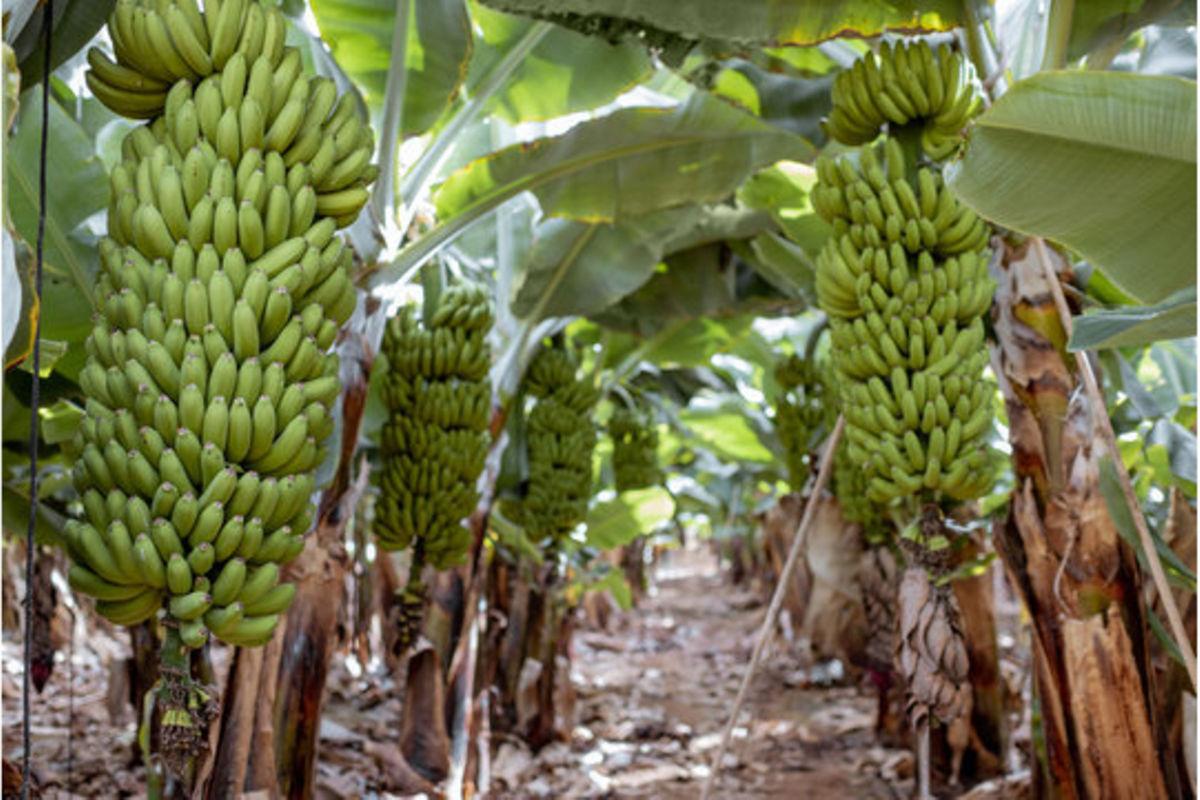
Shamba kubwa la migomba, huku mikungu mingi ya ndizi changa, bado za kijani kibichi, ikining'inia kutoka kwenye migomba. Njia ya udongo inaonekana katikati ya migomba, na majani makubwa ya migomba imeufika juu, yakionyesha mazingira ya kilimo.